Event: Nepal Earthquake
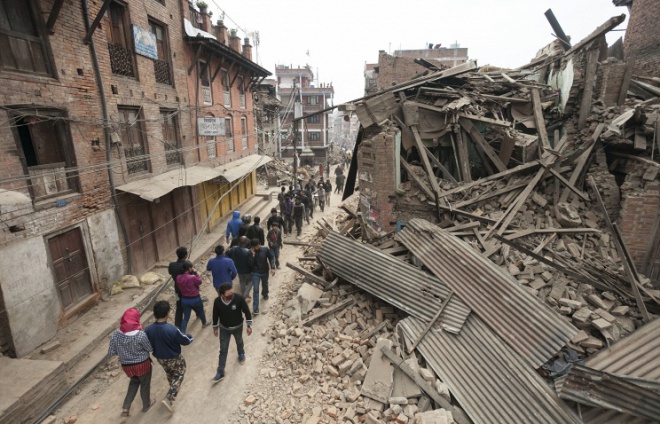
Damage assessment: damage